Houston Metro

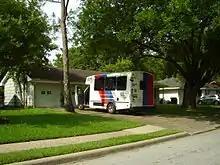
A typical Metro Lift vehicle

Metro Lift provides transportation needs for people with a disability, who cannot board, or ride from a regular Metro bus. The Metro Lift vehicles are shared-ride, meaning that they take multiple customers and groups. Metro tells its customers to use standard Metro bus services whenever possible. Metro Lift uses special vehicles that are distinct from fixed-route Metro buses. The Authority's METROLift paratransit service will have provided 1.9 million trips to 16,178 eligible riders in FY2017, using both METRO-owned lift-equipped vans and contractor-owned and operated accessible minivans.